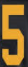
Number: 5